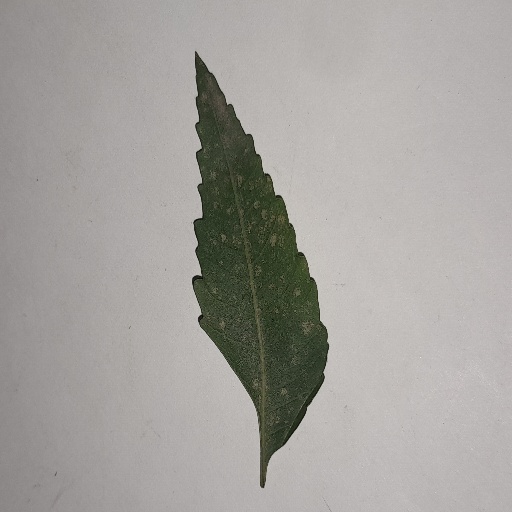
Species: Neem
Leaf condition: Powdery Mildew